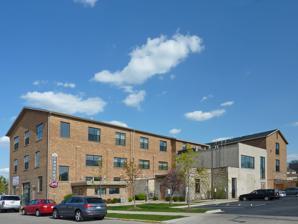
Building: Fuhremann Canning Company Factory
Country: United States of America
Year built: 1912
United States historic place Fuhremann Canning Company Factory U.S. National Register of Historic Places Location 151 Market St., Sun Prairie, Wisconsin Coordinates 43°10′51″N 89°12′40″W / 43.18083°N 89.21111°W / 43.18083; -89.21111 ( Fuhremann Canning Company Factory ) Area 1 acre (0.40 ha) Built 1912 ( 1912 ) NRHP reference No. 04001003 Added to NRHP September 15, 2004 The Fuhremann Canning Company Factory is a historic factory building at 151 Market Street in Sun Prairie, Wisconsin . The Fuhremann Canning Company built the original version of the current building in 1912, replacing an earlier factory built by the Sun Prairie Canning Company in 1912. The Oconomowoc Canning Company bought the factory in 1929 and extensively rebuilt it in 1943–44. All of the factory's owners used the building to produce canned vegetables and particularly canned peas , one of Wisconsin's major crops. During World War II , German prisoners of war at Camp McCoy were brought to work at the factory, as the war had caused an agricultural labor shortage despite large pea and corn harvests. The factory continued to produce canned vegetables until 2000; the building is now used for retail and apartments. The building was added to the National Register of Historic Places on September 15, 2004. References